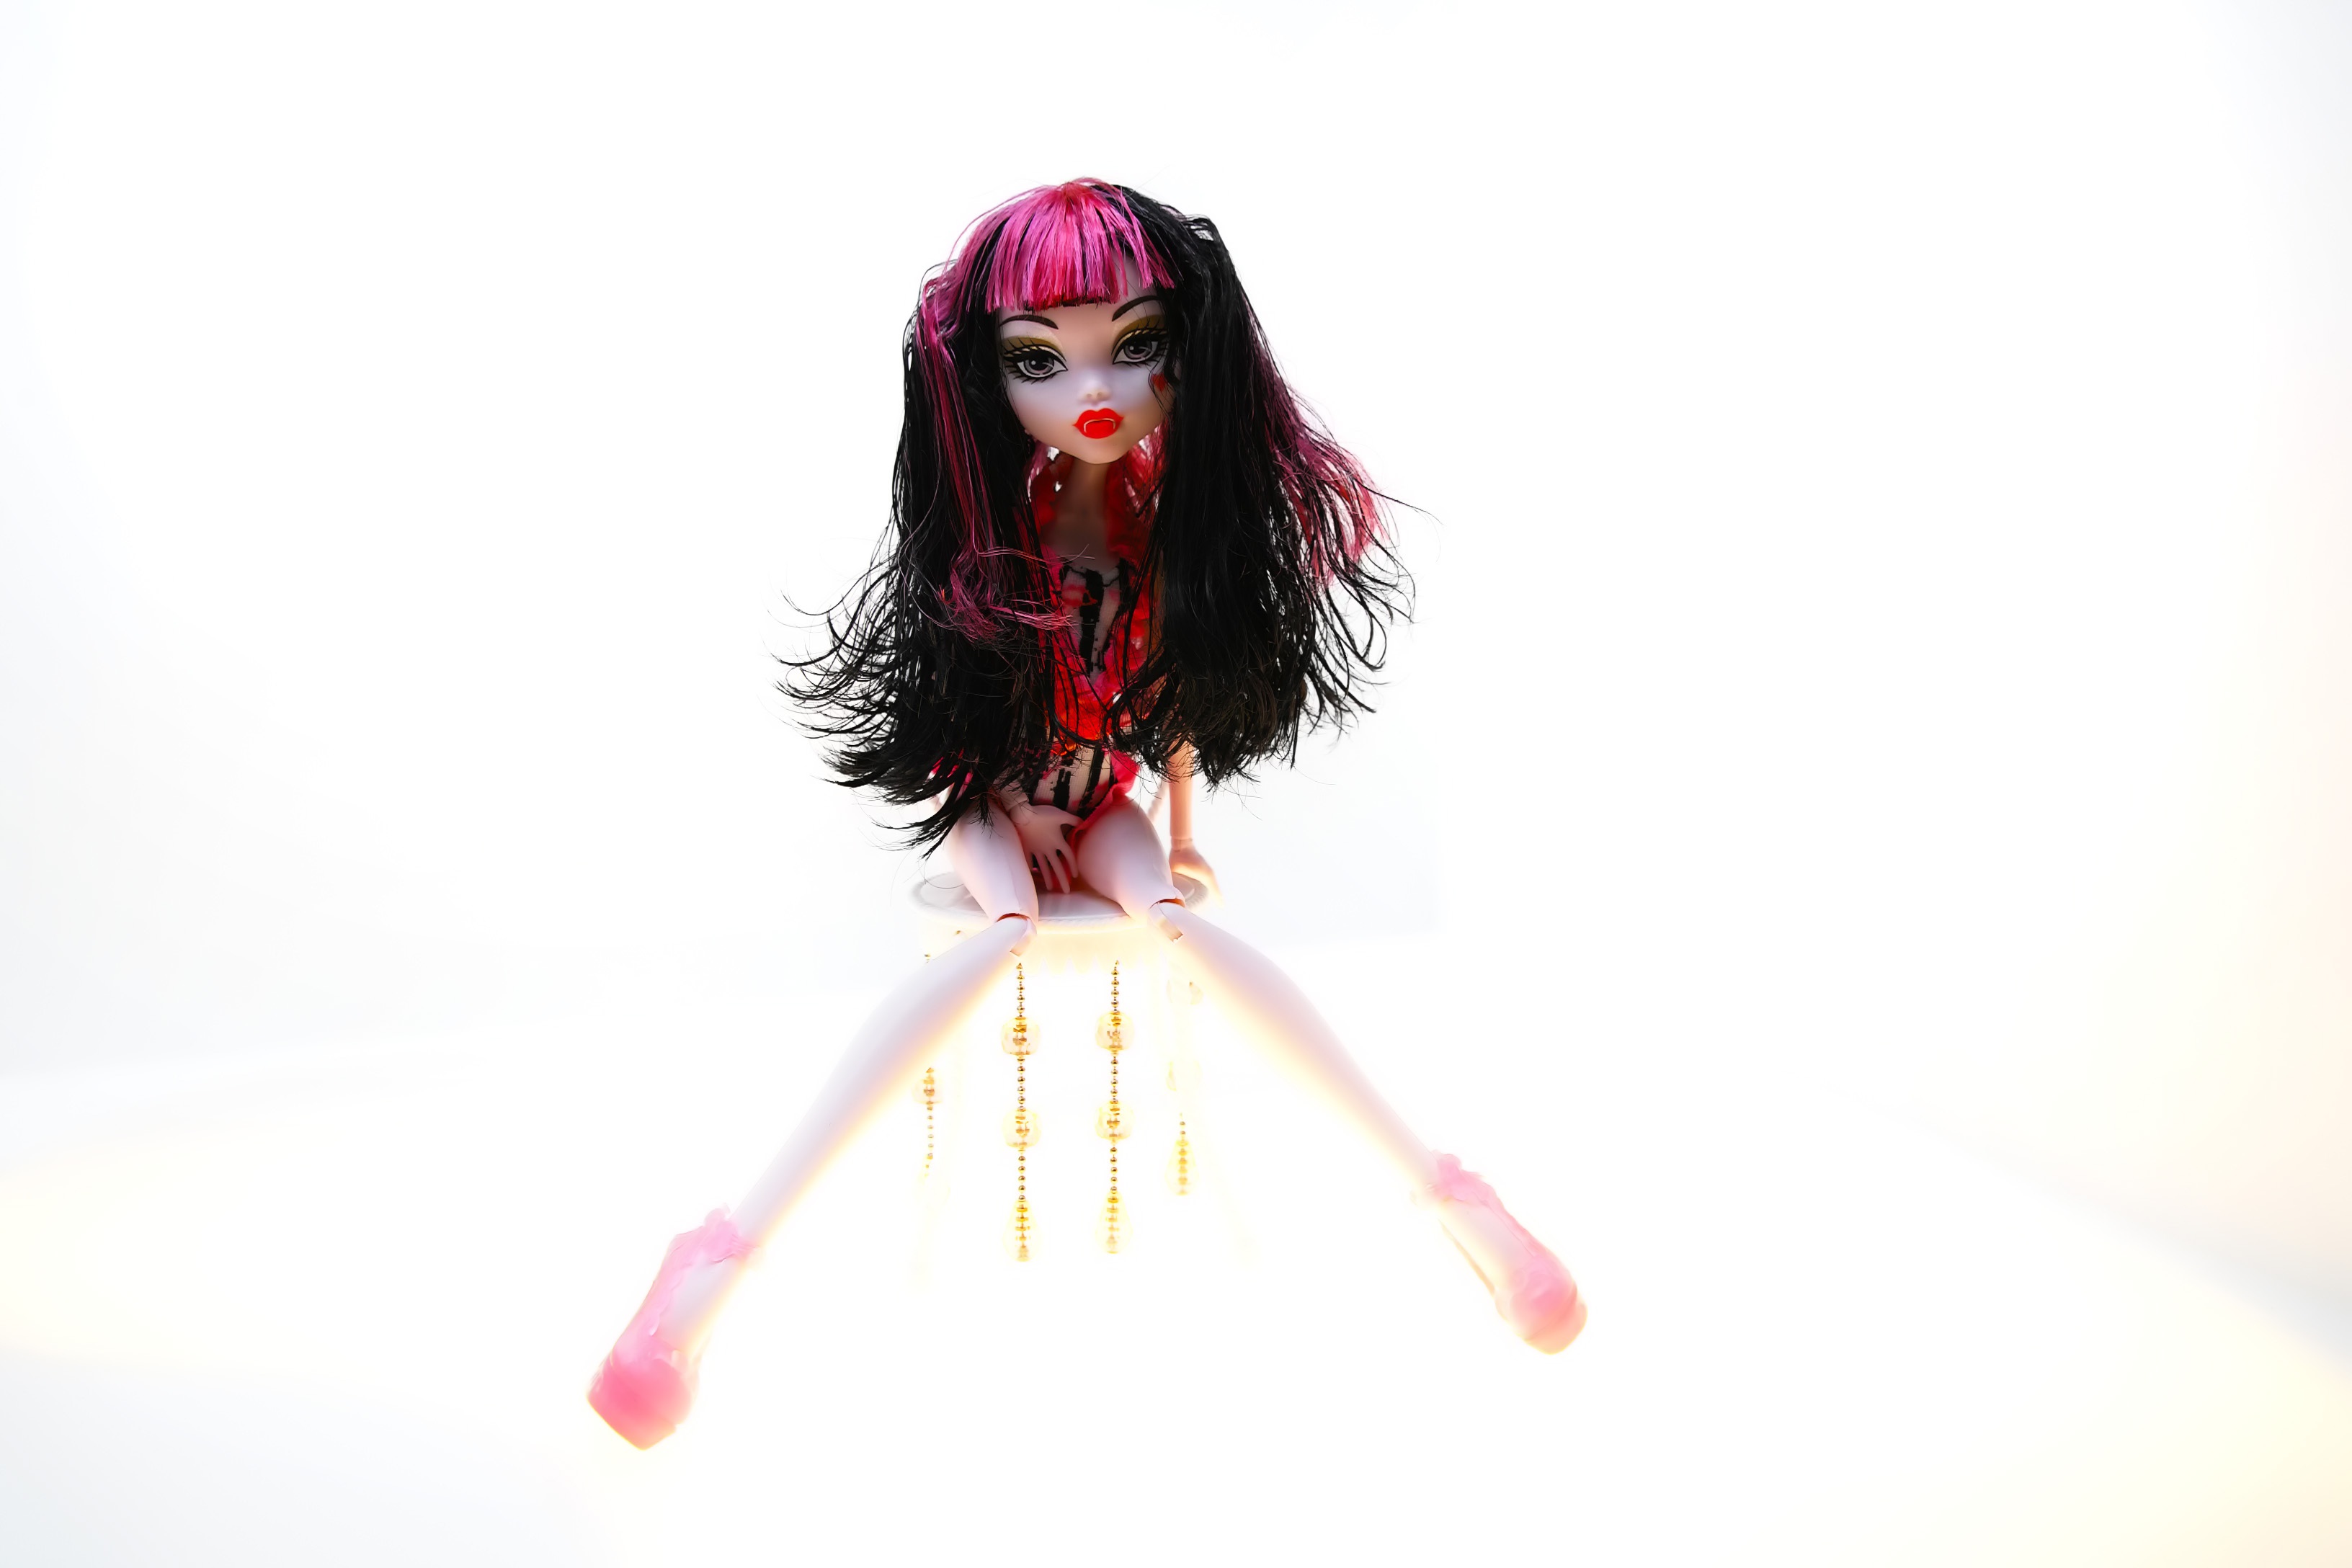
girl, red, pink, fig, doll, toys, figures, costume, barbie, children toys, game characters, monster high